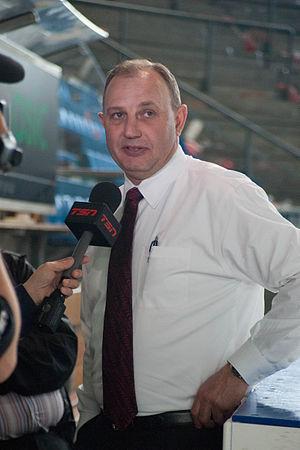
Brent Colin Sutter est un joueur professionnel de hockey sur glace.